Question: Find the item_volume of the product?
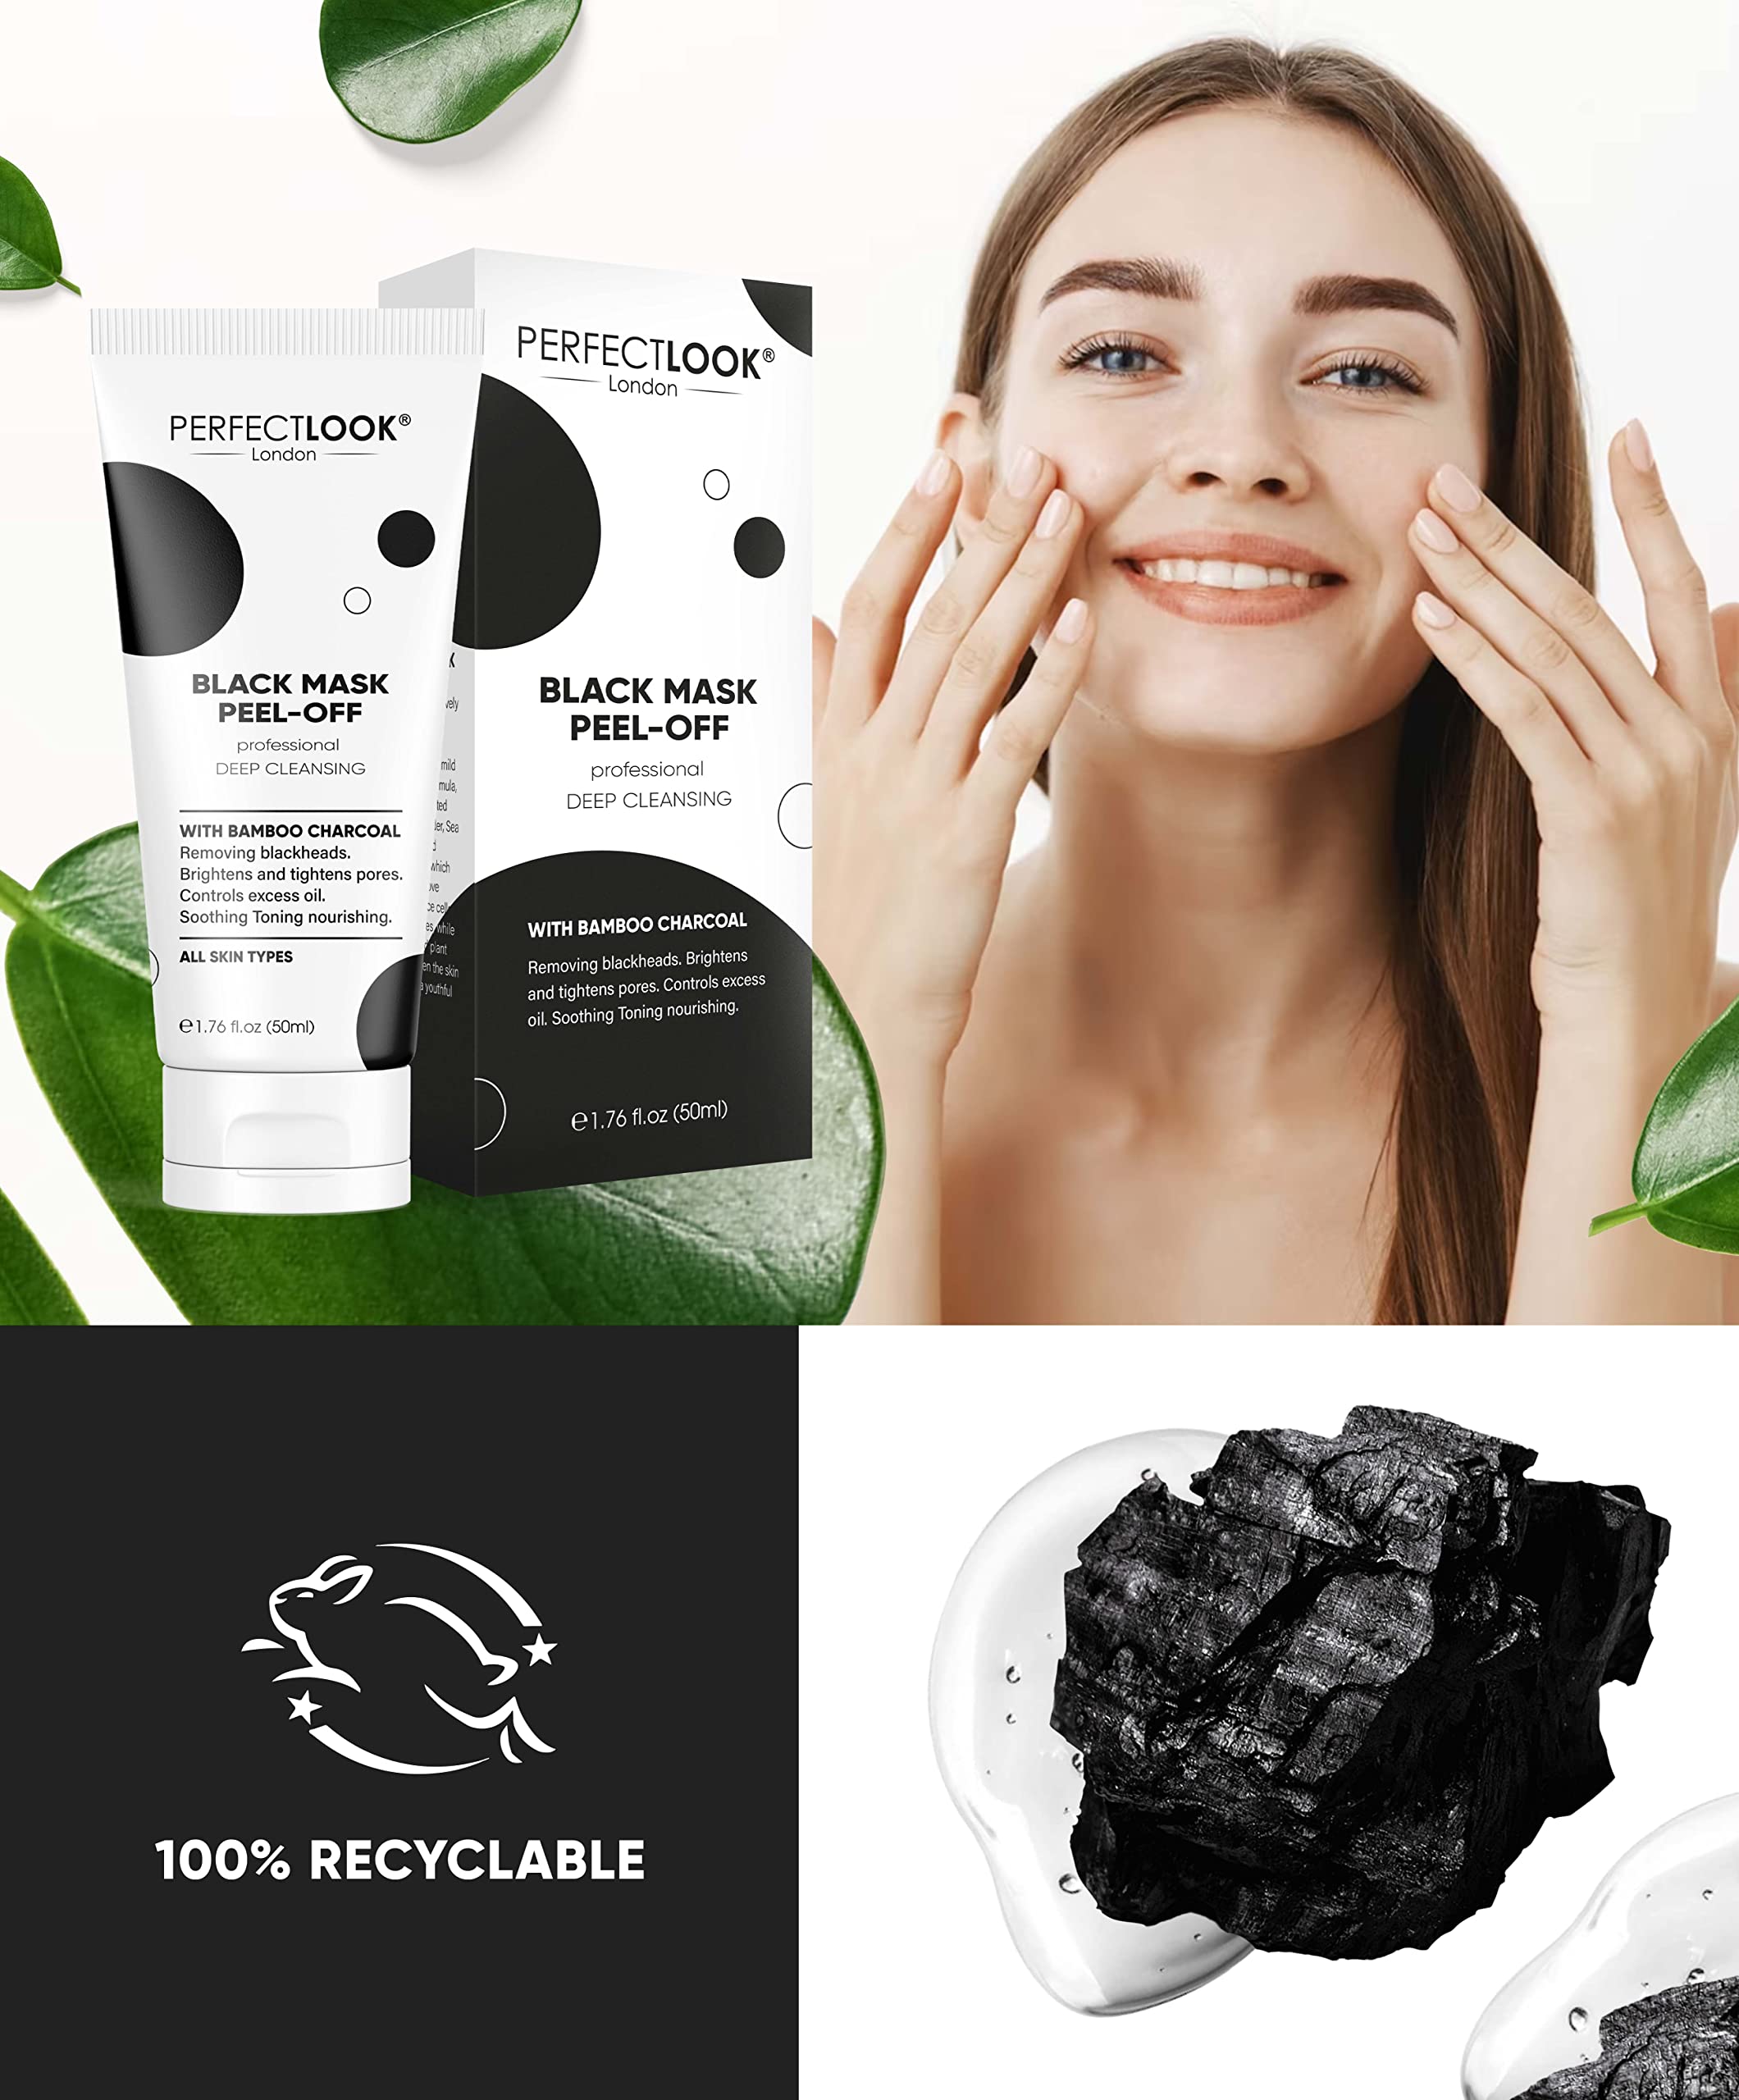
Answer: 1.76 fluid ounce